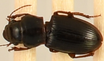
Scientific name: Cratacanthus dubius
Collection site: North Sterling NEON (STER), plot STER_032